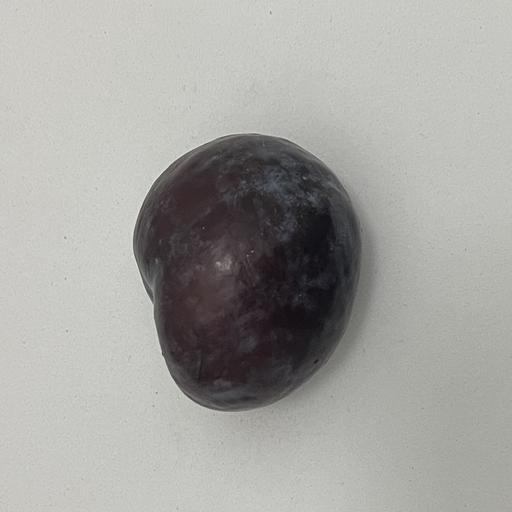
Crop type: Palm